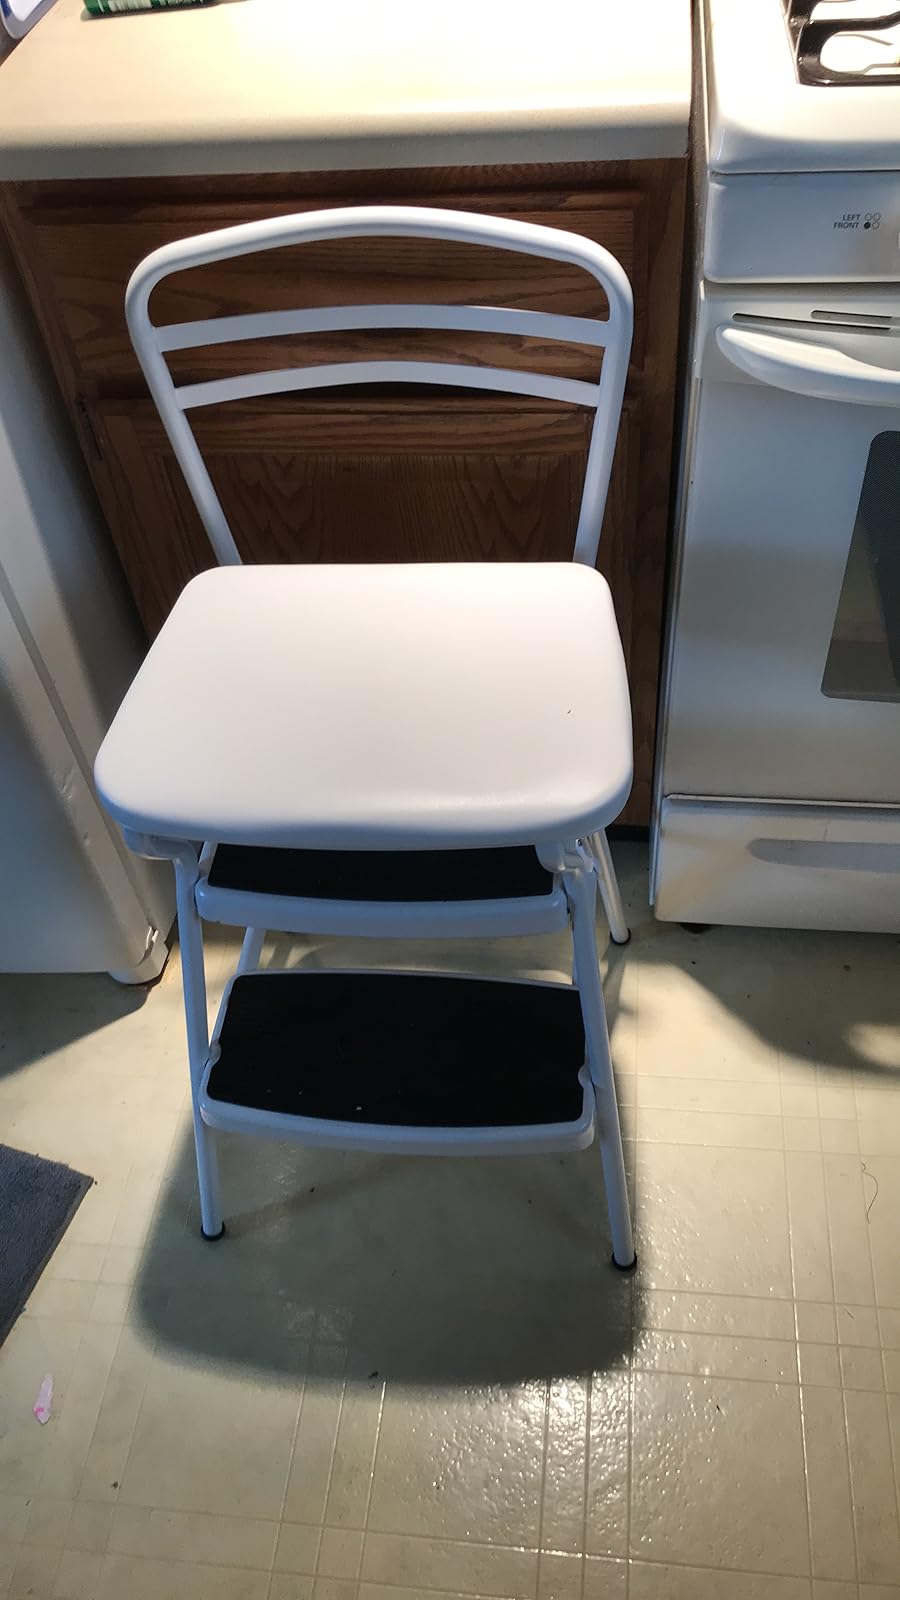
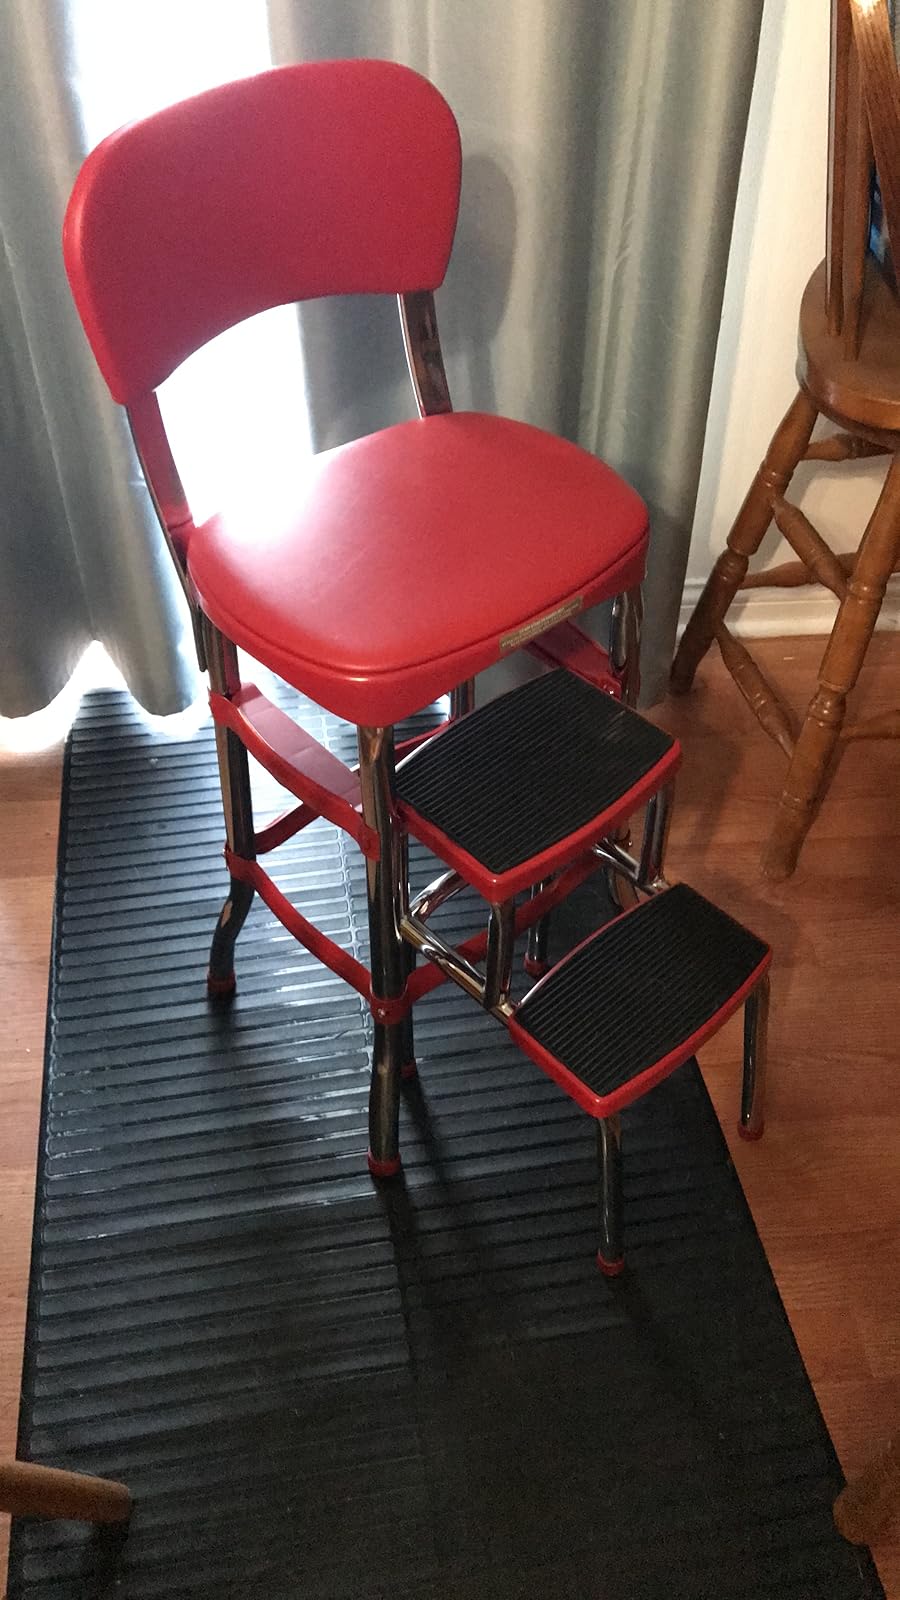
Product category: items_chair
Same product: no